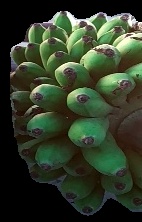
Variety: rasbale
Grade: grade2